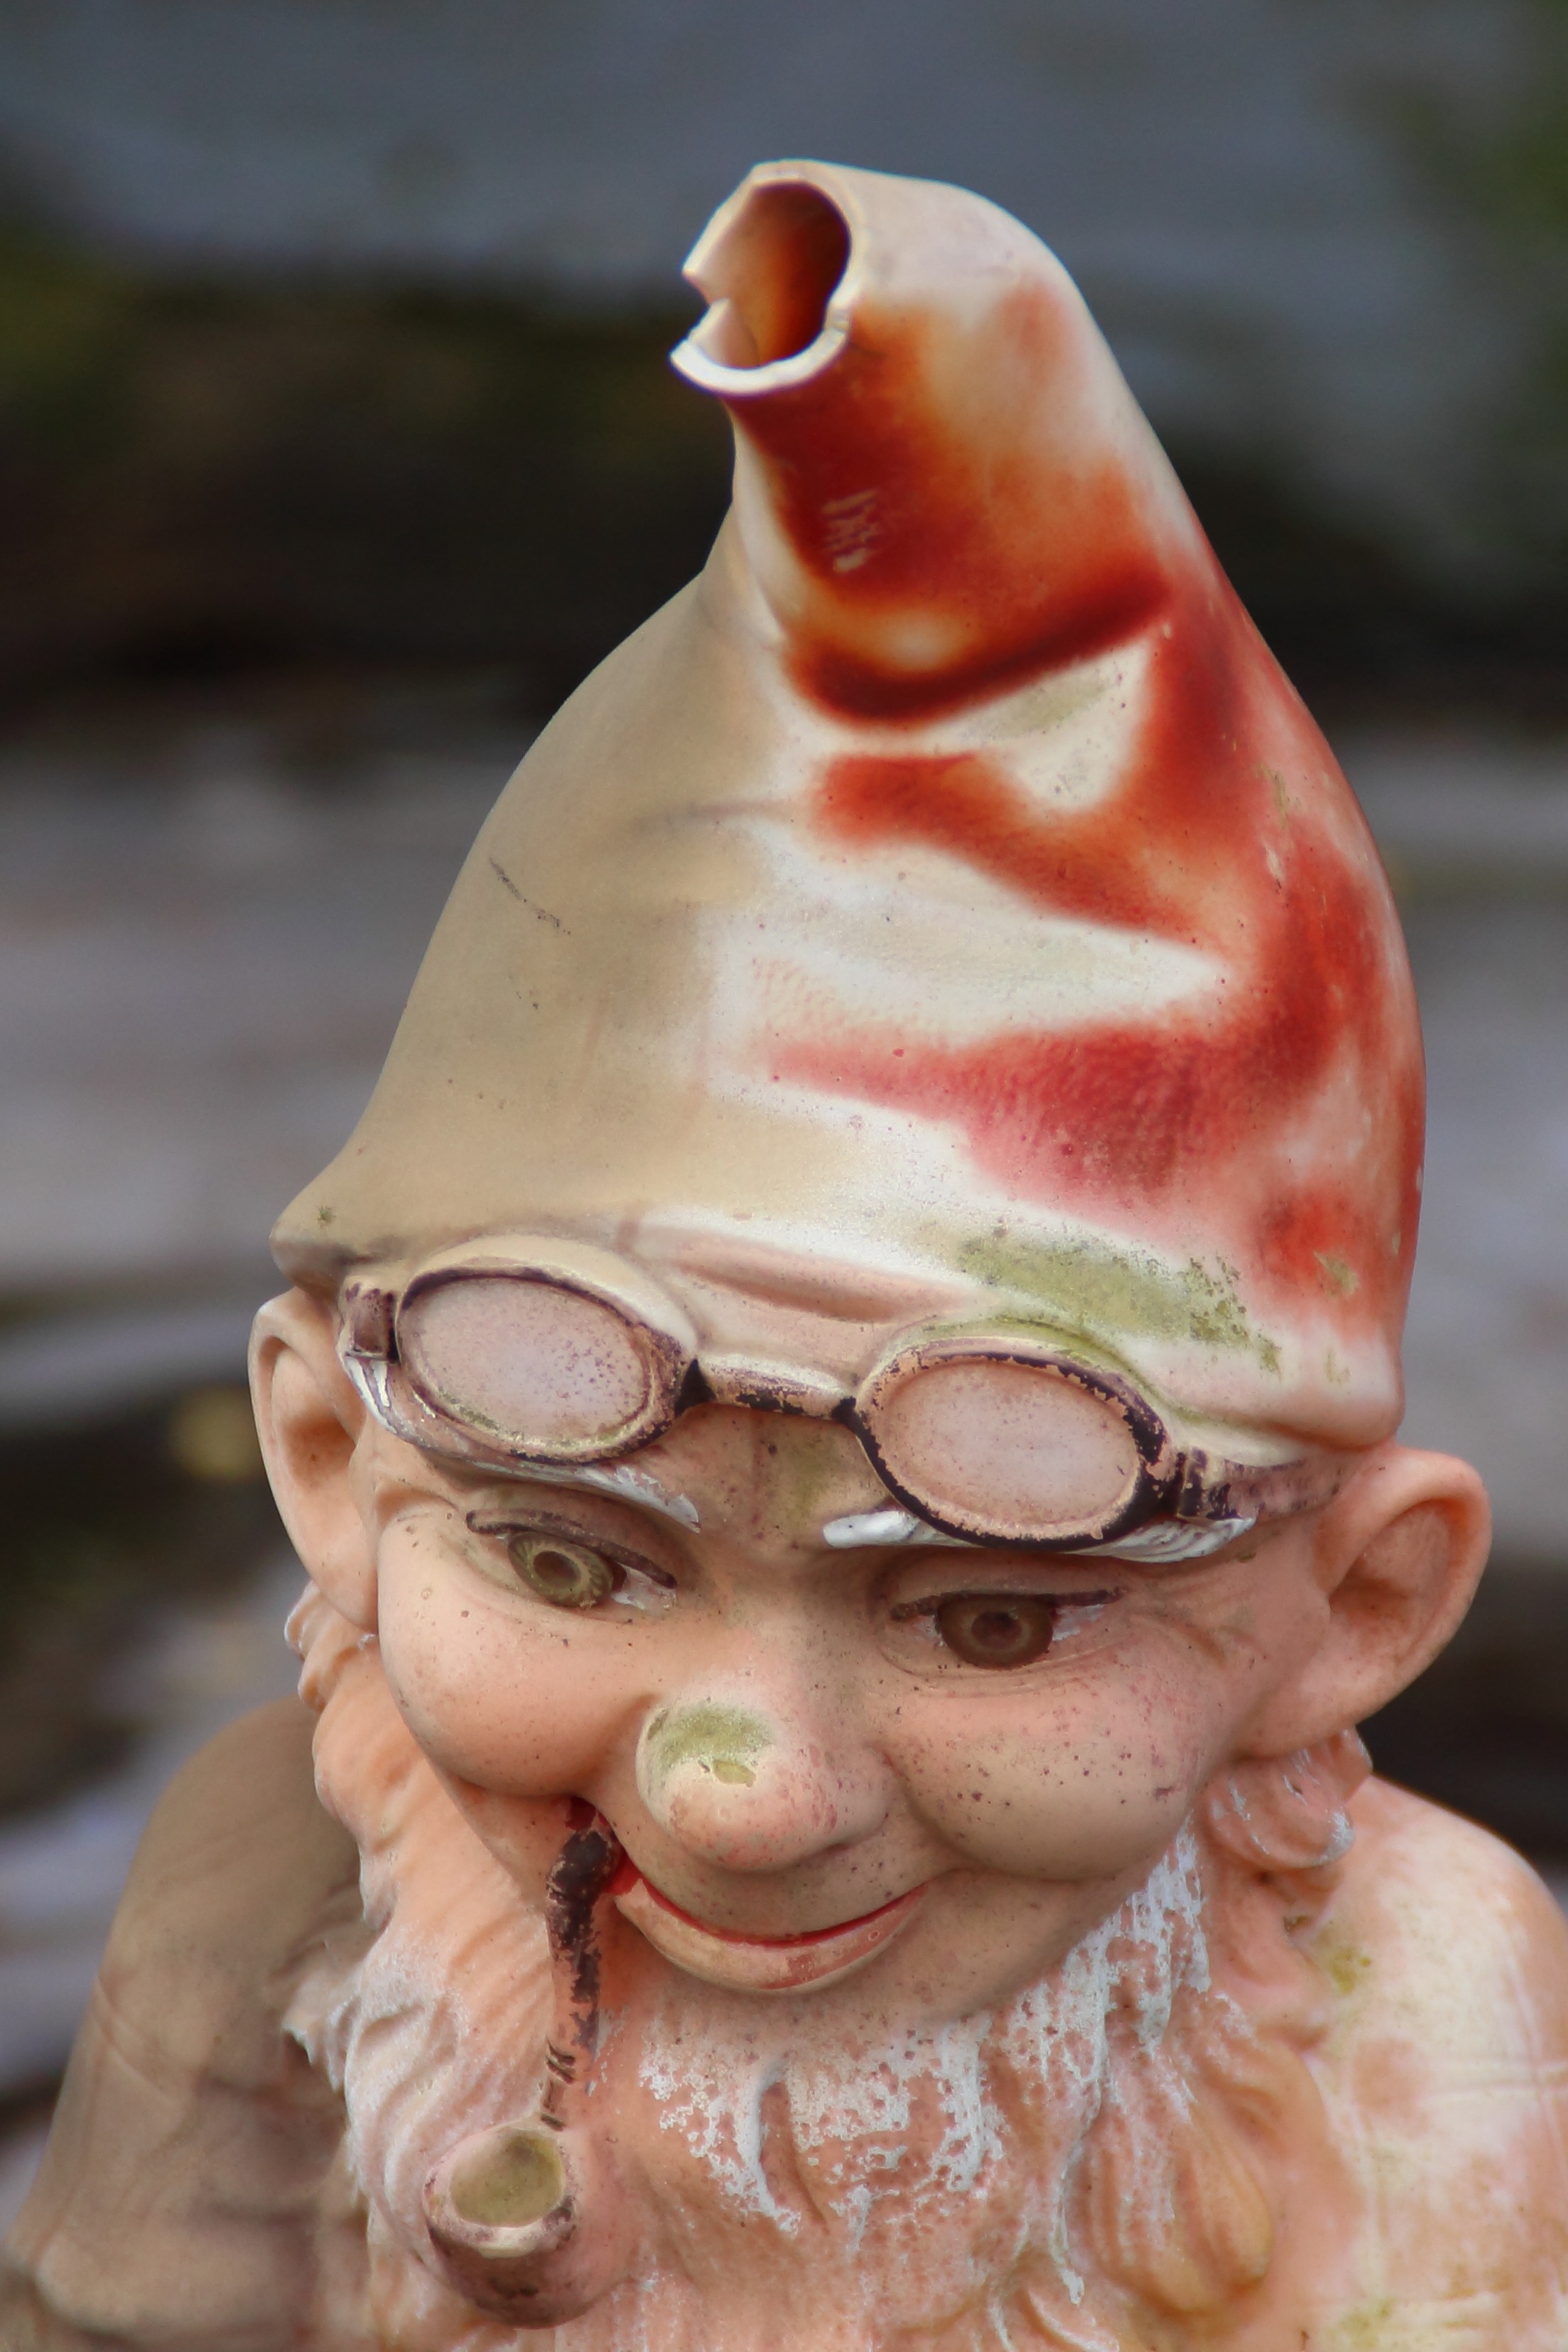
hand, flower, monument, statue, dish, food, color, ceramic, broken, fabric, close up, art, figure, head, figurine, skin, clay, dwarf, carving, gnome, sweetness, break up, flavor, lapsed, kobold, garden figurines, garden gnome, tooth of time, lawn ornament